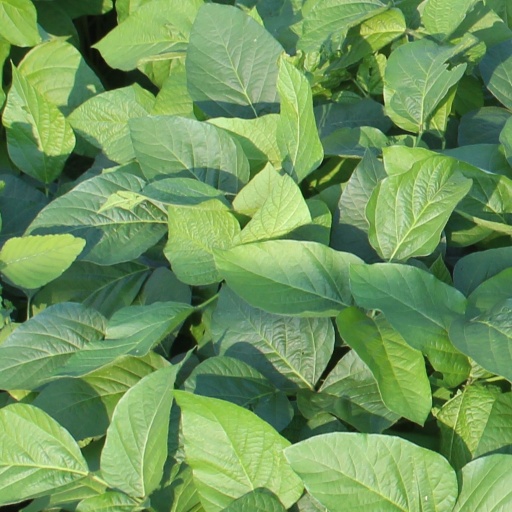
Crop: soybean